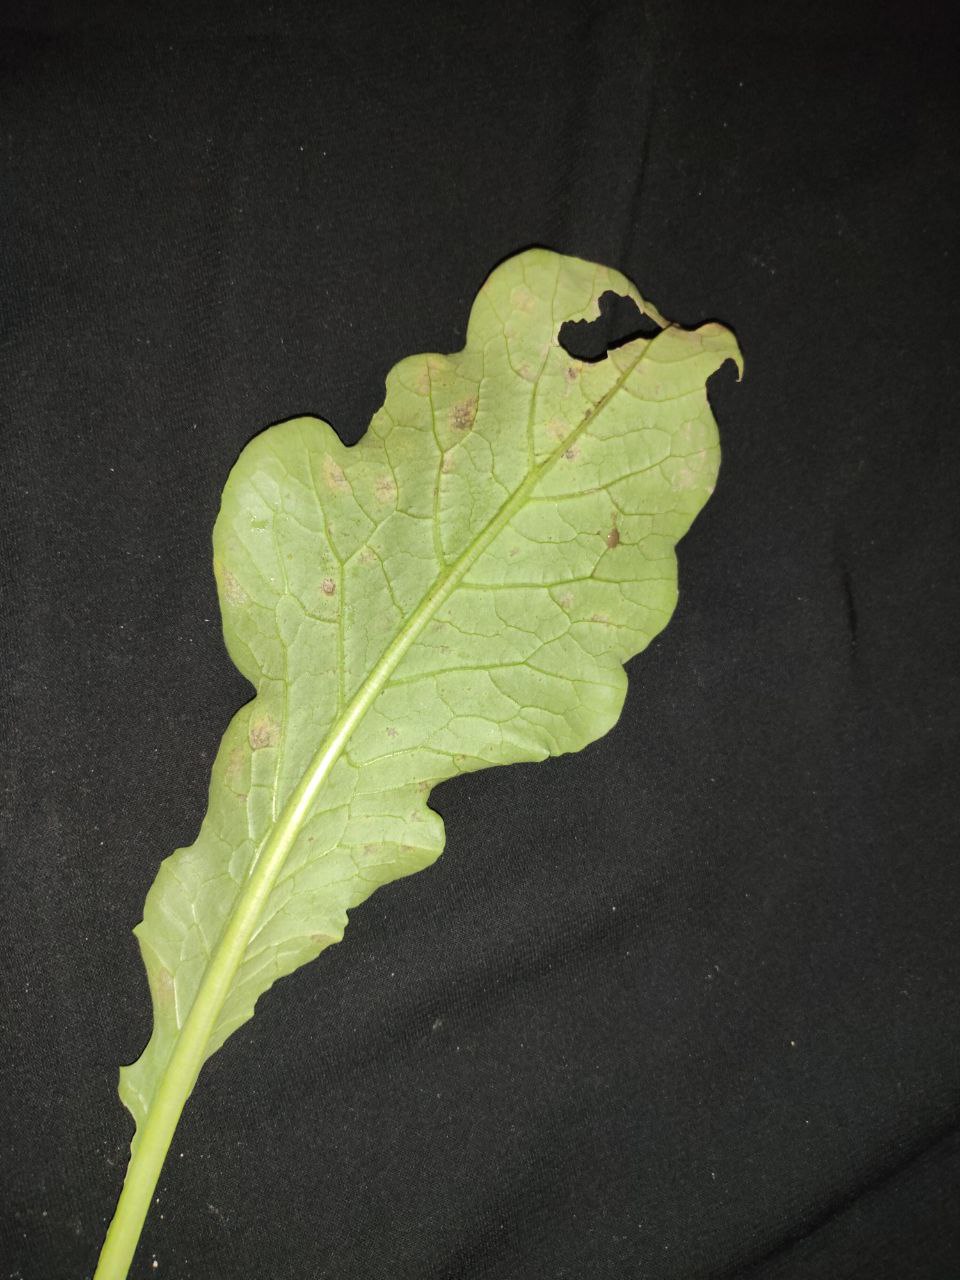
Label: Downey mildew